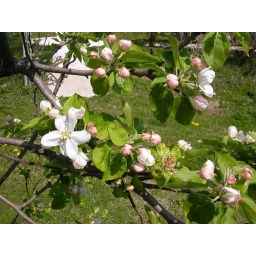
our apple tree in bloom